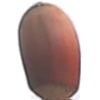
Label: hazelnut